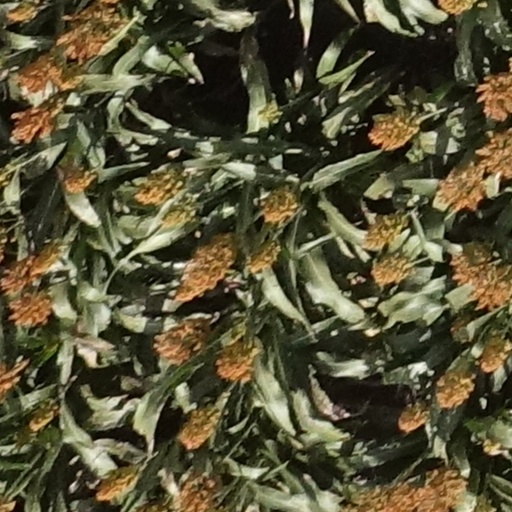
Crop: sorghum